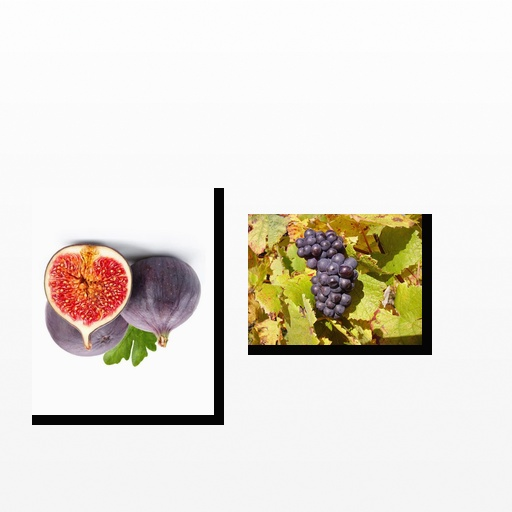
Food items: grapes, fig